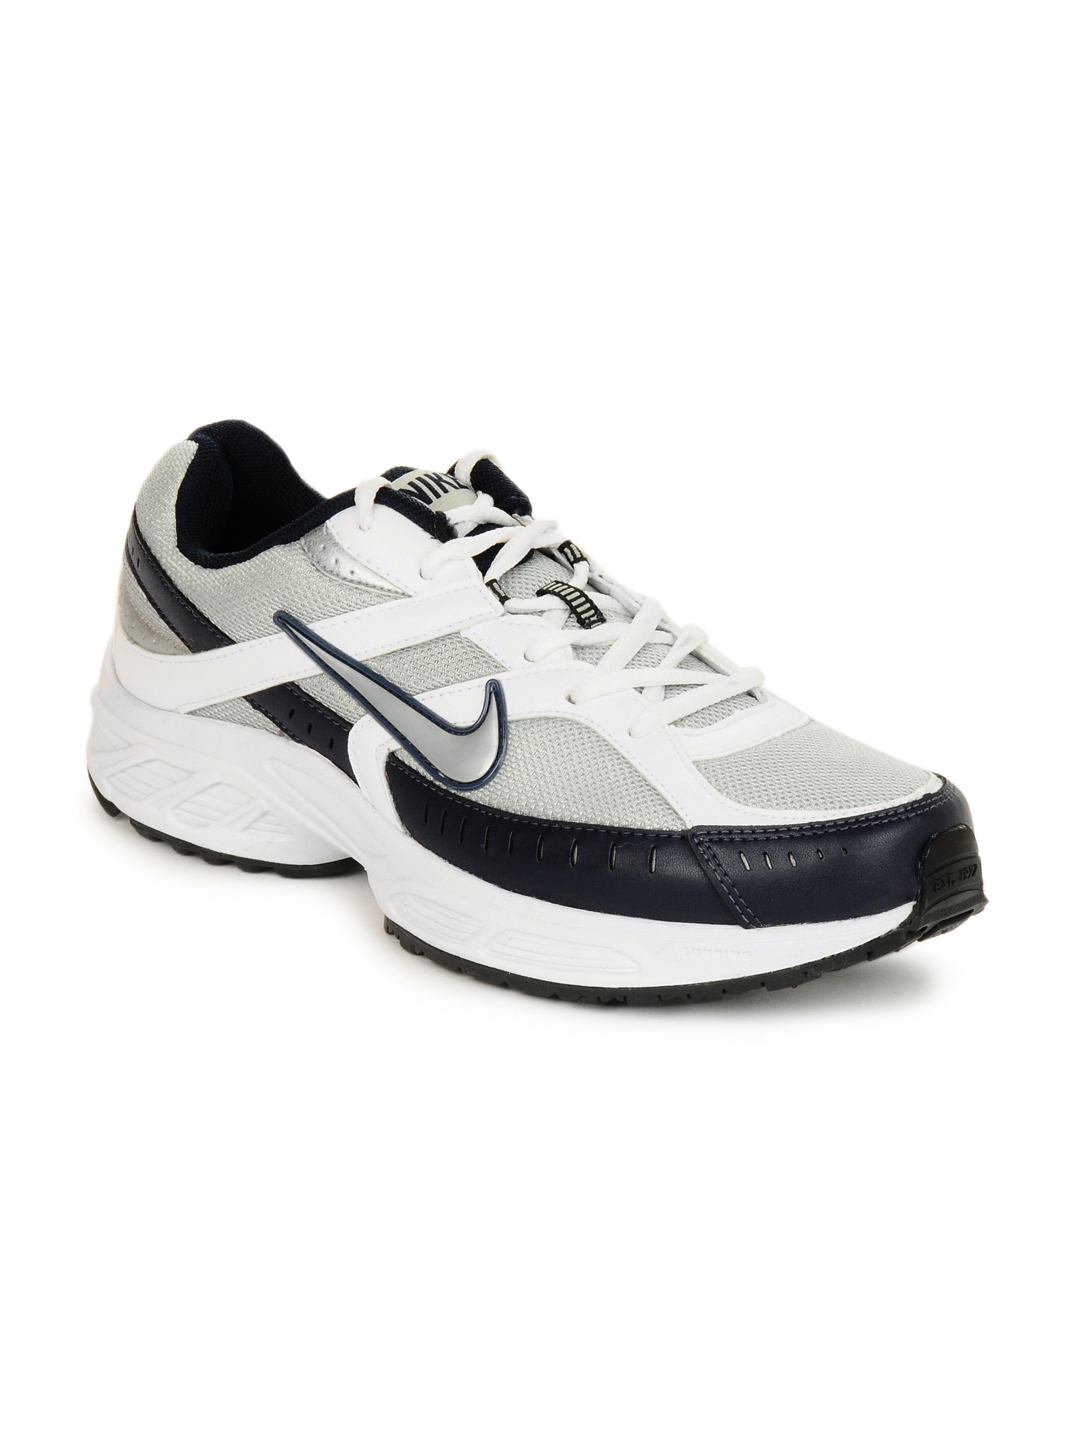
Nike Men Ballista Grey Sports Shoes
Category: Footwear / Shoes / Sports Shoes
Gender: Men
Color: Grey
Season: Winter 2012
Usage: Sports